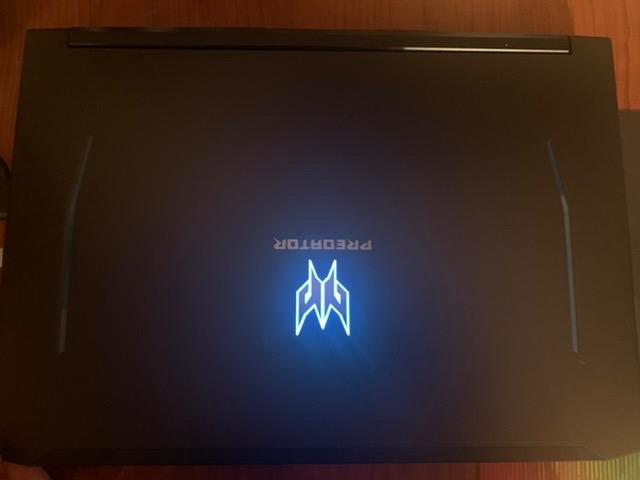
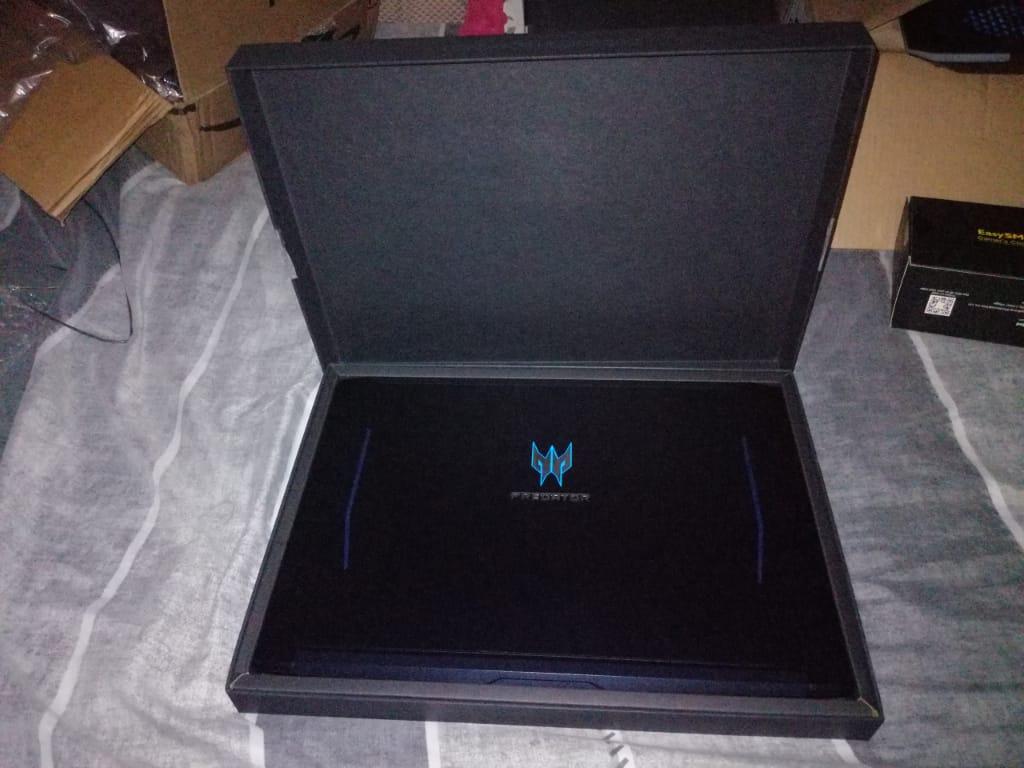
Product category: laptop
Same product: yes